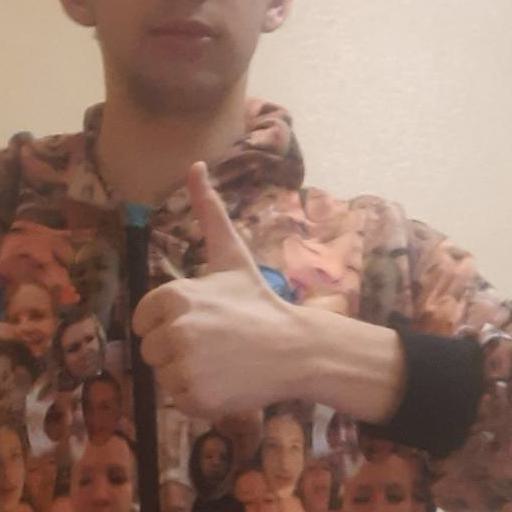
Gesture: like